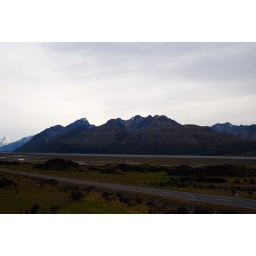
the drive by lake pukaki to mount cook reserve